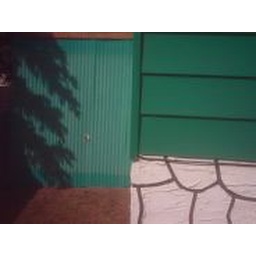
the house is amazing in its green shades